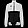
Label: Coat